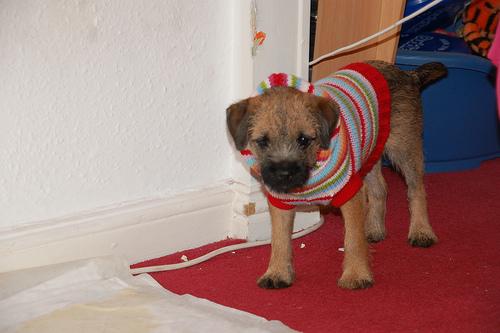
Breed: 206-n000007-Border_terrier